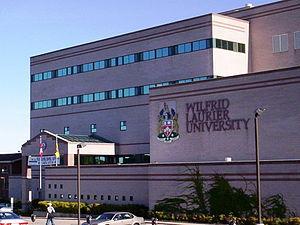
L'Université Wilfrid-Laurier est une université publique canadienne située dans la ville de Waterloo en Ontario au Canada. Elle est nommée en référence à l'ancien premier ministre canadien Sir Wilfrid Laurier. Cette université offre des programmes de premier cycle universitaire, deuxième cycle universitaire, maîtrise et doctorat. En 2010, elle compte près de 11 000 étudiants.